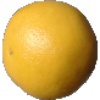
Label: Grapefruit White 1